Sneak King

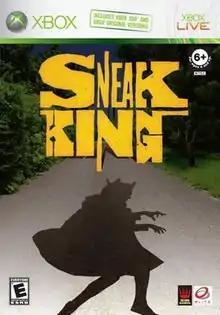
North American box art

Sneak King is a stealth video game by developed by Blitz Games and published by King Games for the Xbox and Xbox 360 video game consoles, released in 2006. Burger King sold the game with the purchase of value meals. Players take control of Burger King's mascot The King, in a stealth food-delivery themed game that spans four levels based on Burger King's commercial advertisements. On November 19, 2006, Burger King started selling it with any value meal. It is one of three titles released by Burger King. Blitz Games was chosen to develop the games, originally for the online Xbox Live Arcade, but this was later changed to a single disc that would run the game on both the Xbox and Xbox 360 consoles.